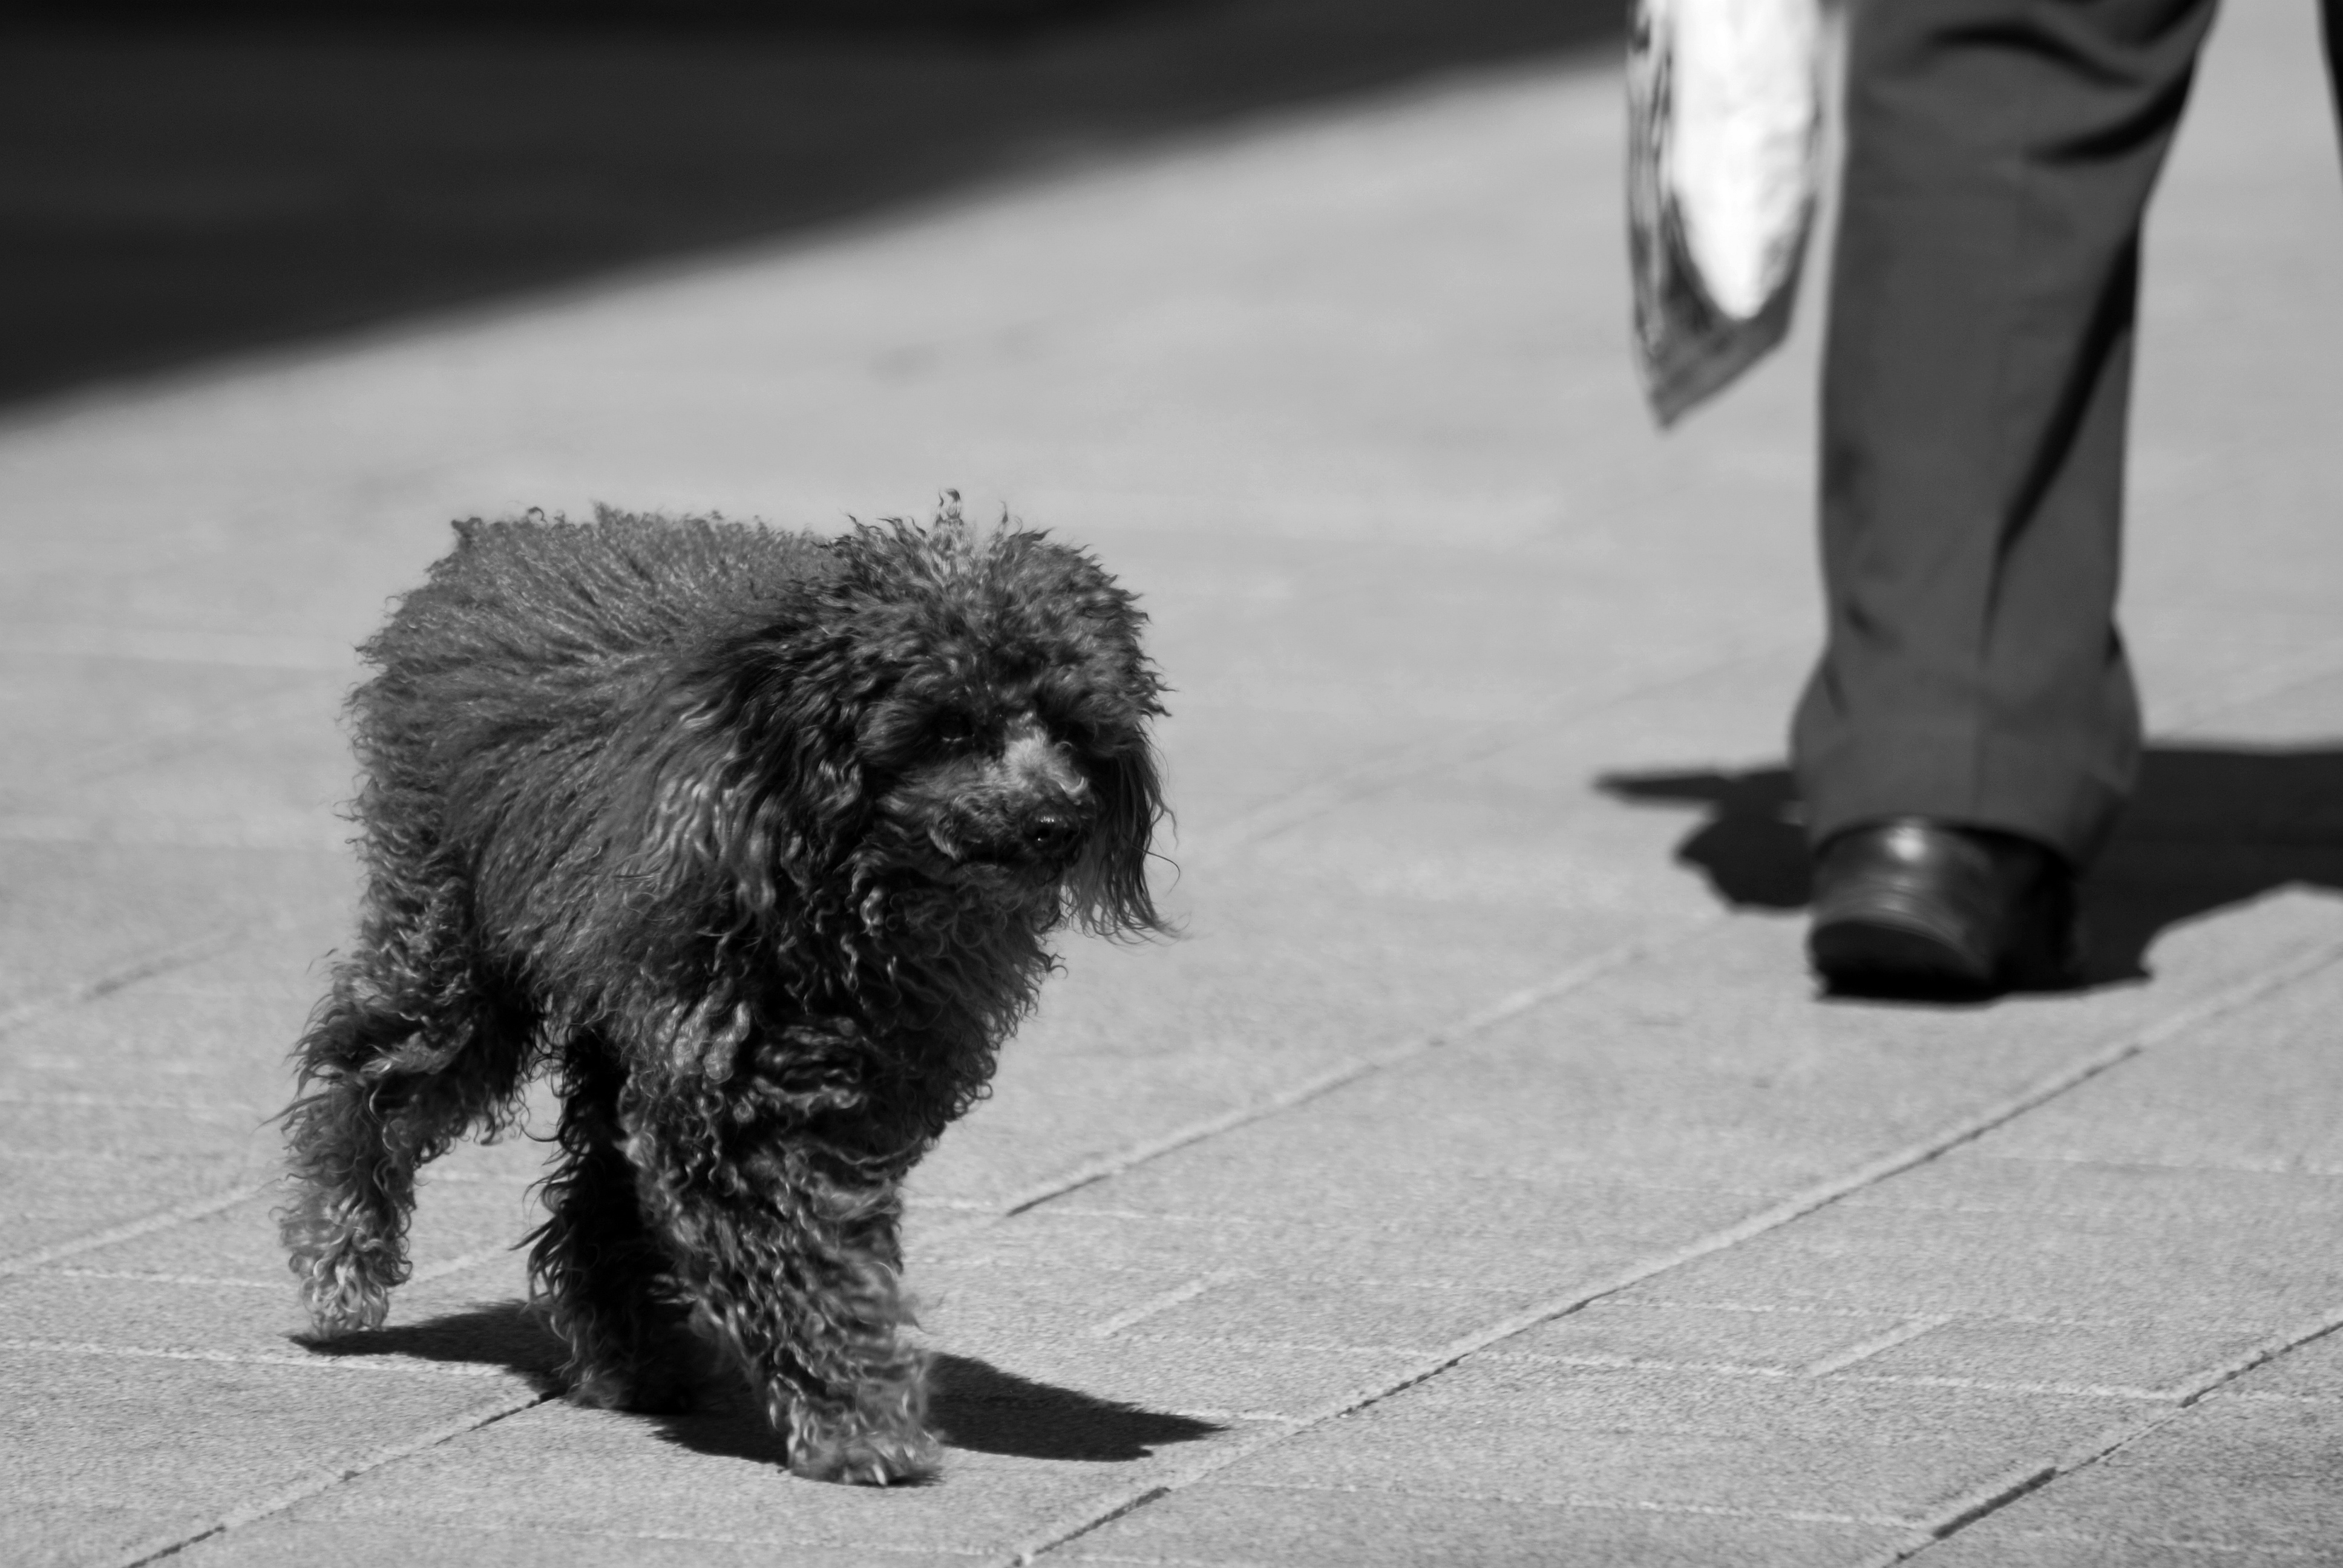
nature, black and white, dog, europe, pet, mammal, nikon, black, monochrome, bw, pets, blackandwhite, blackwhite, dogs, animals, vertebrate, nikkor, d80, 70300mm, nikond80, 70300mmf4556gvr, bulgaria, burgas, straydogs, streetdogs, monochrome photography, dog like mammal